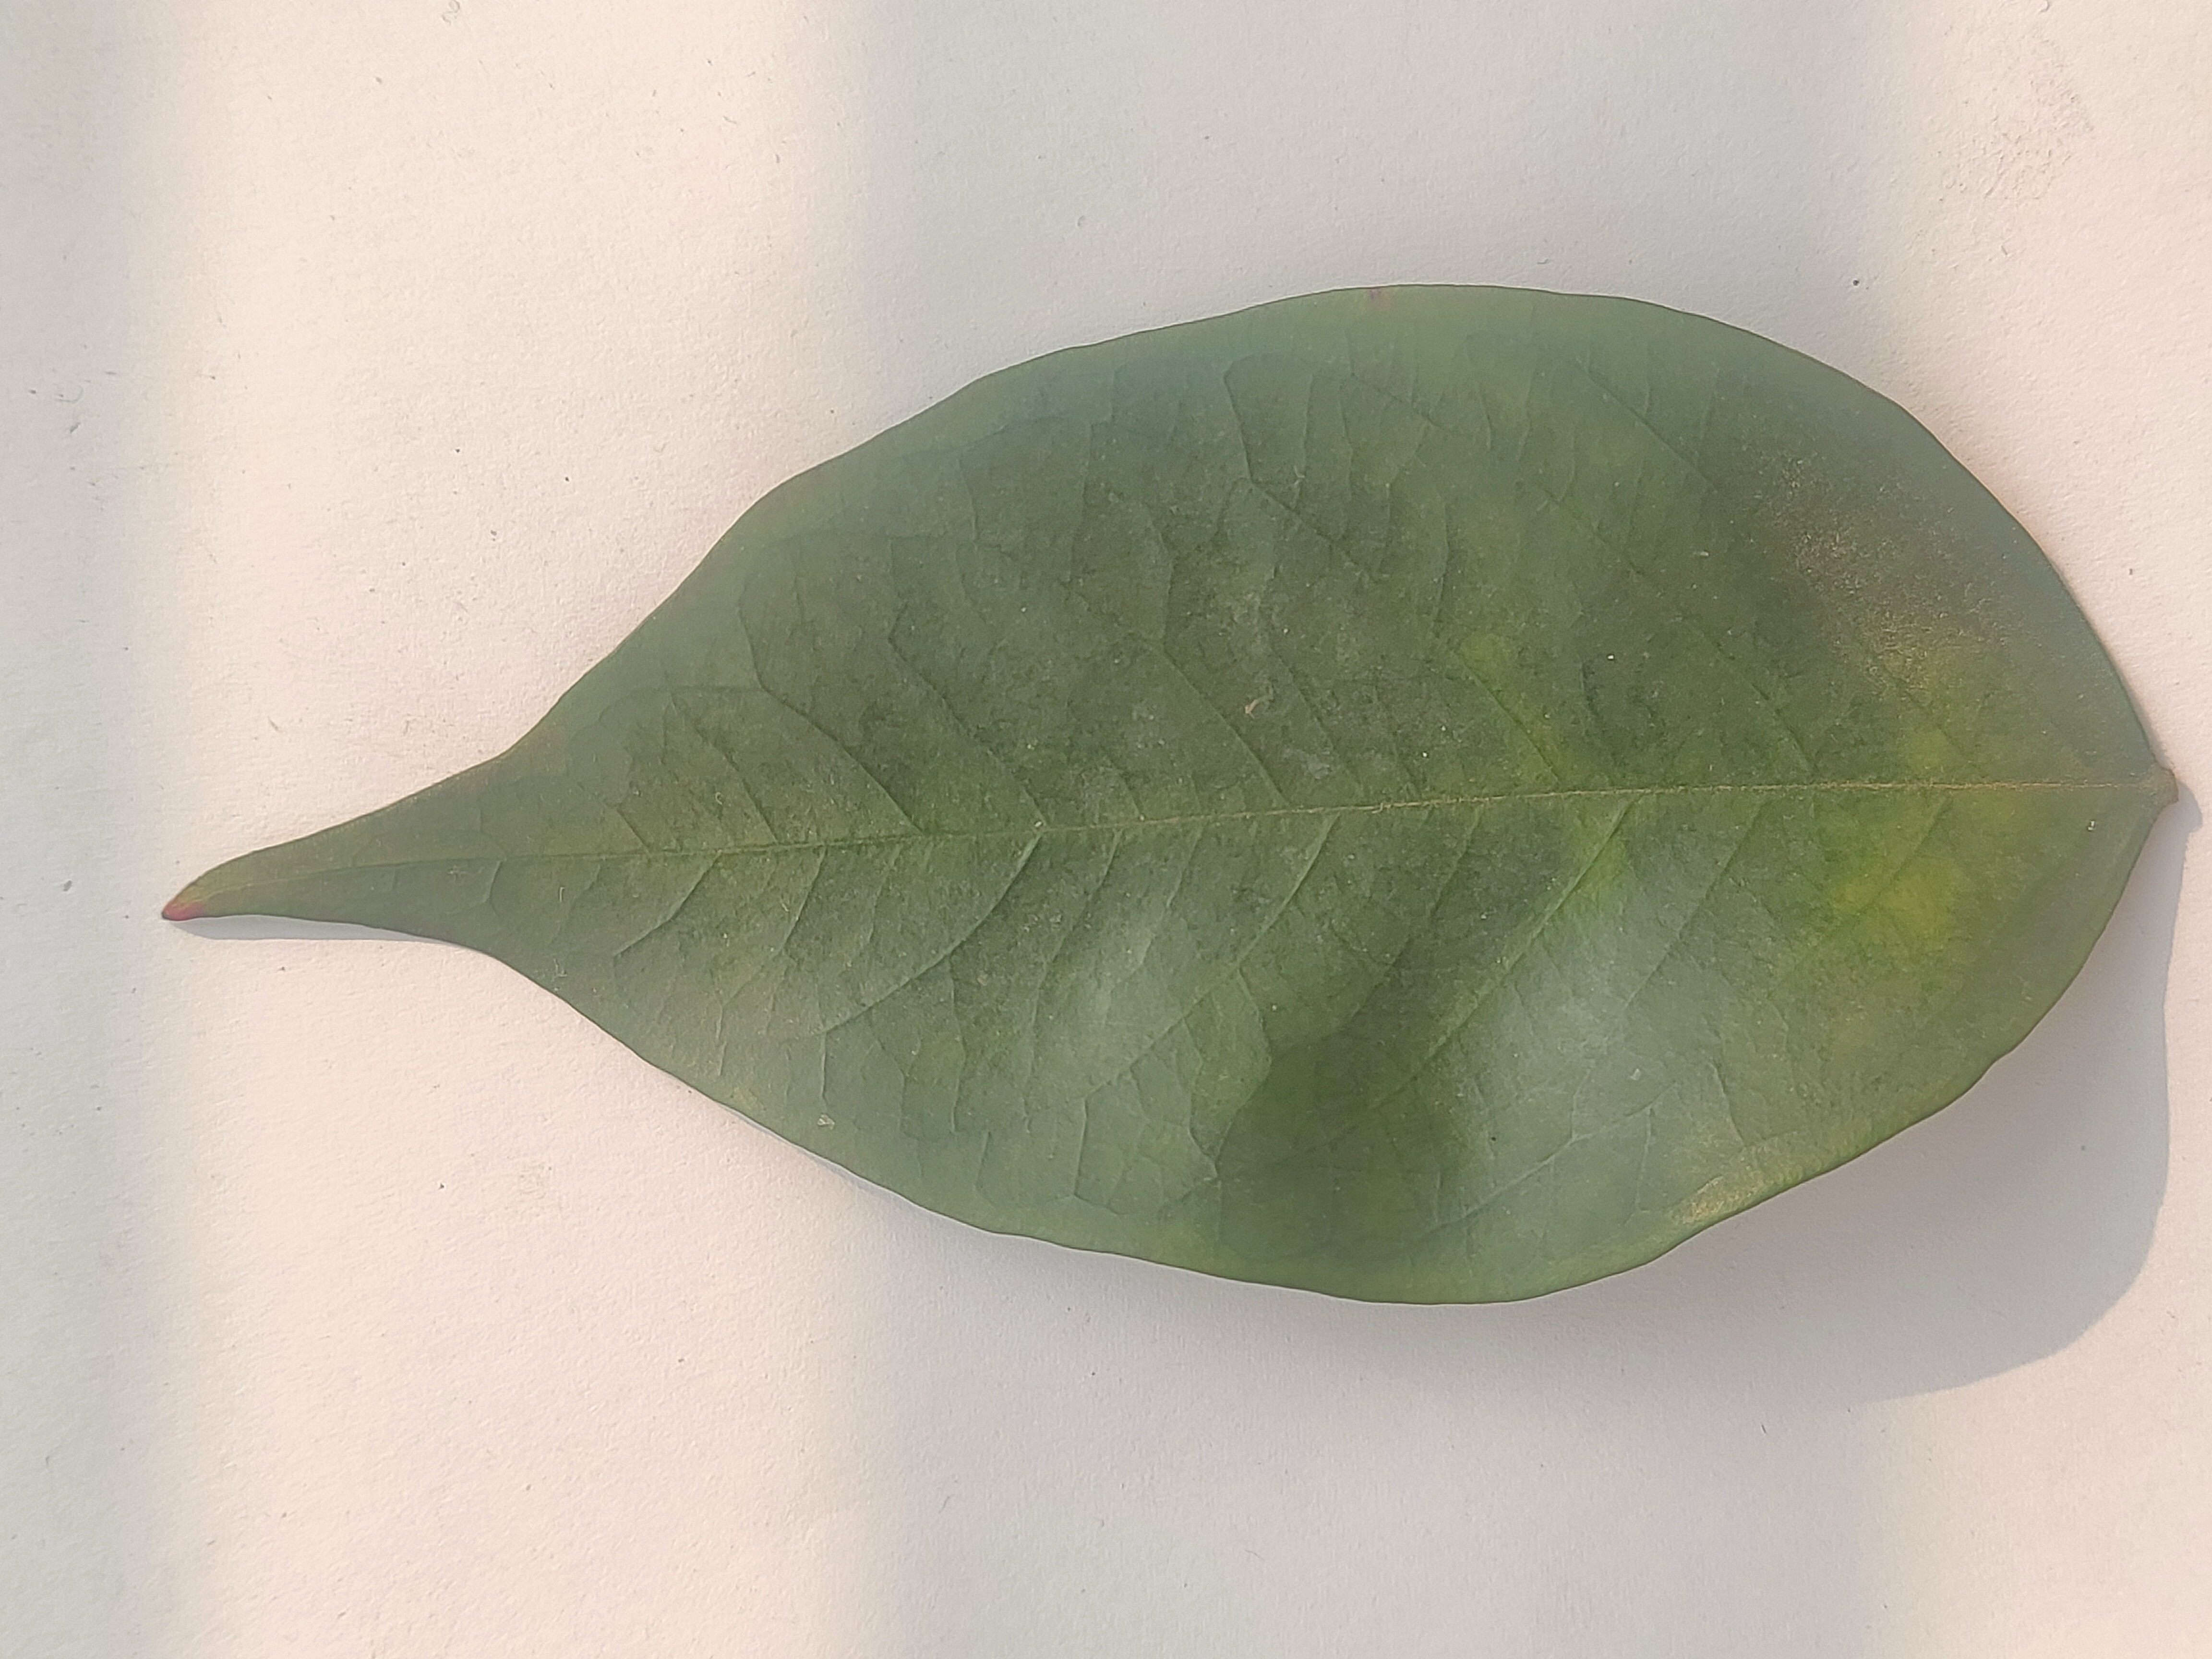
Leaf variety: Star Fruit